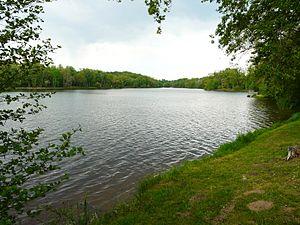
L'étang de Saint-Estèphe vu en direction du nord, Dordogne, France.
Saint-Estèphe est une commune française située dans le département de la Dordogne, en région Nouvelle-Aquitaine.